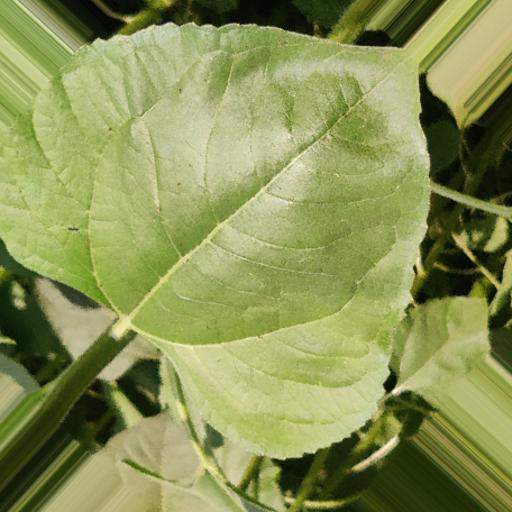
Label: Fresh_leaf